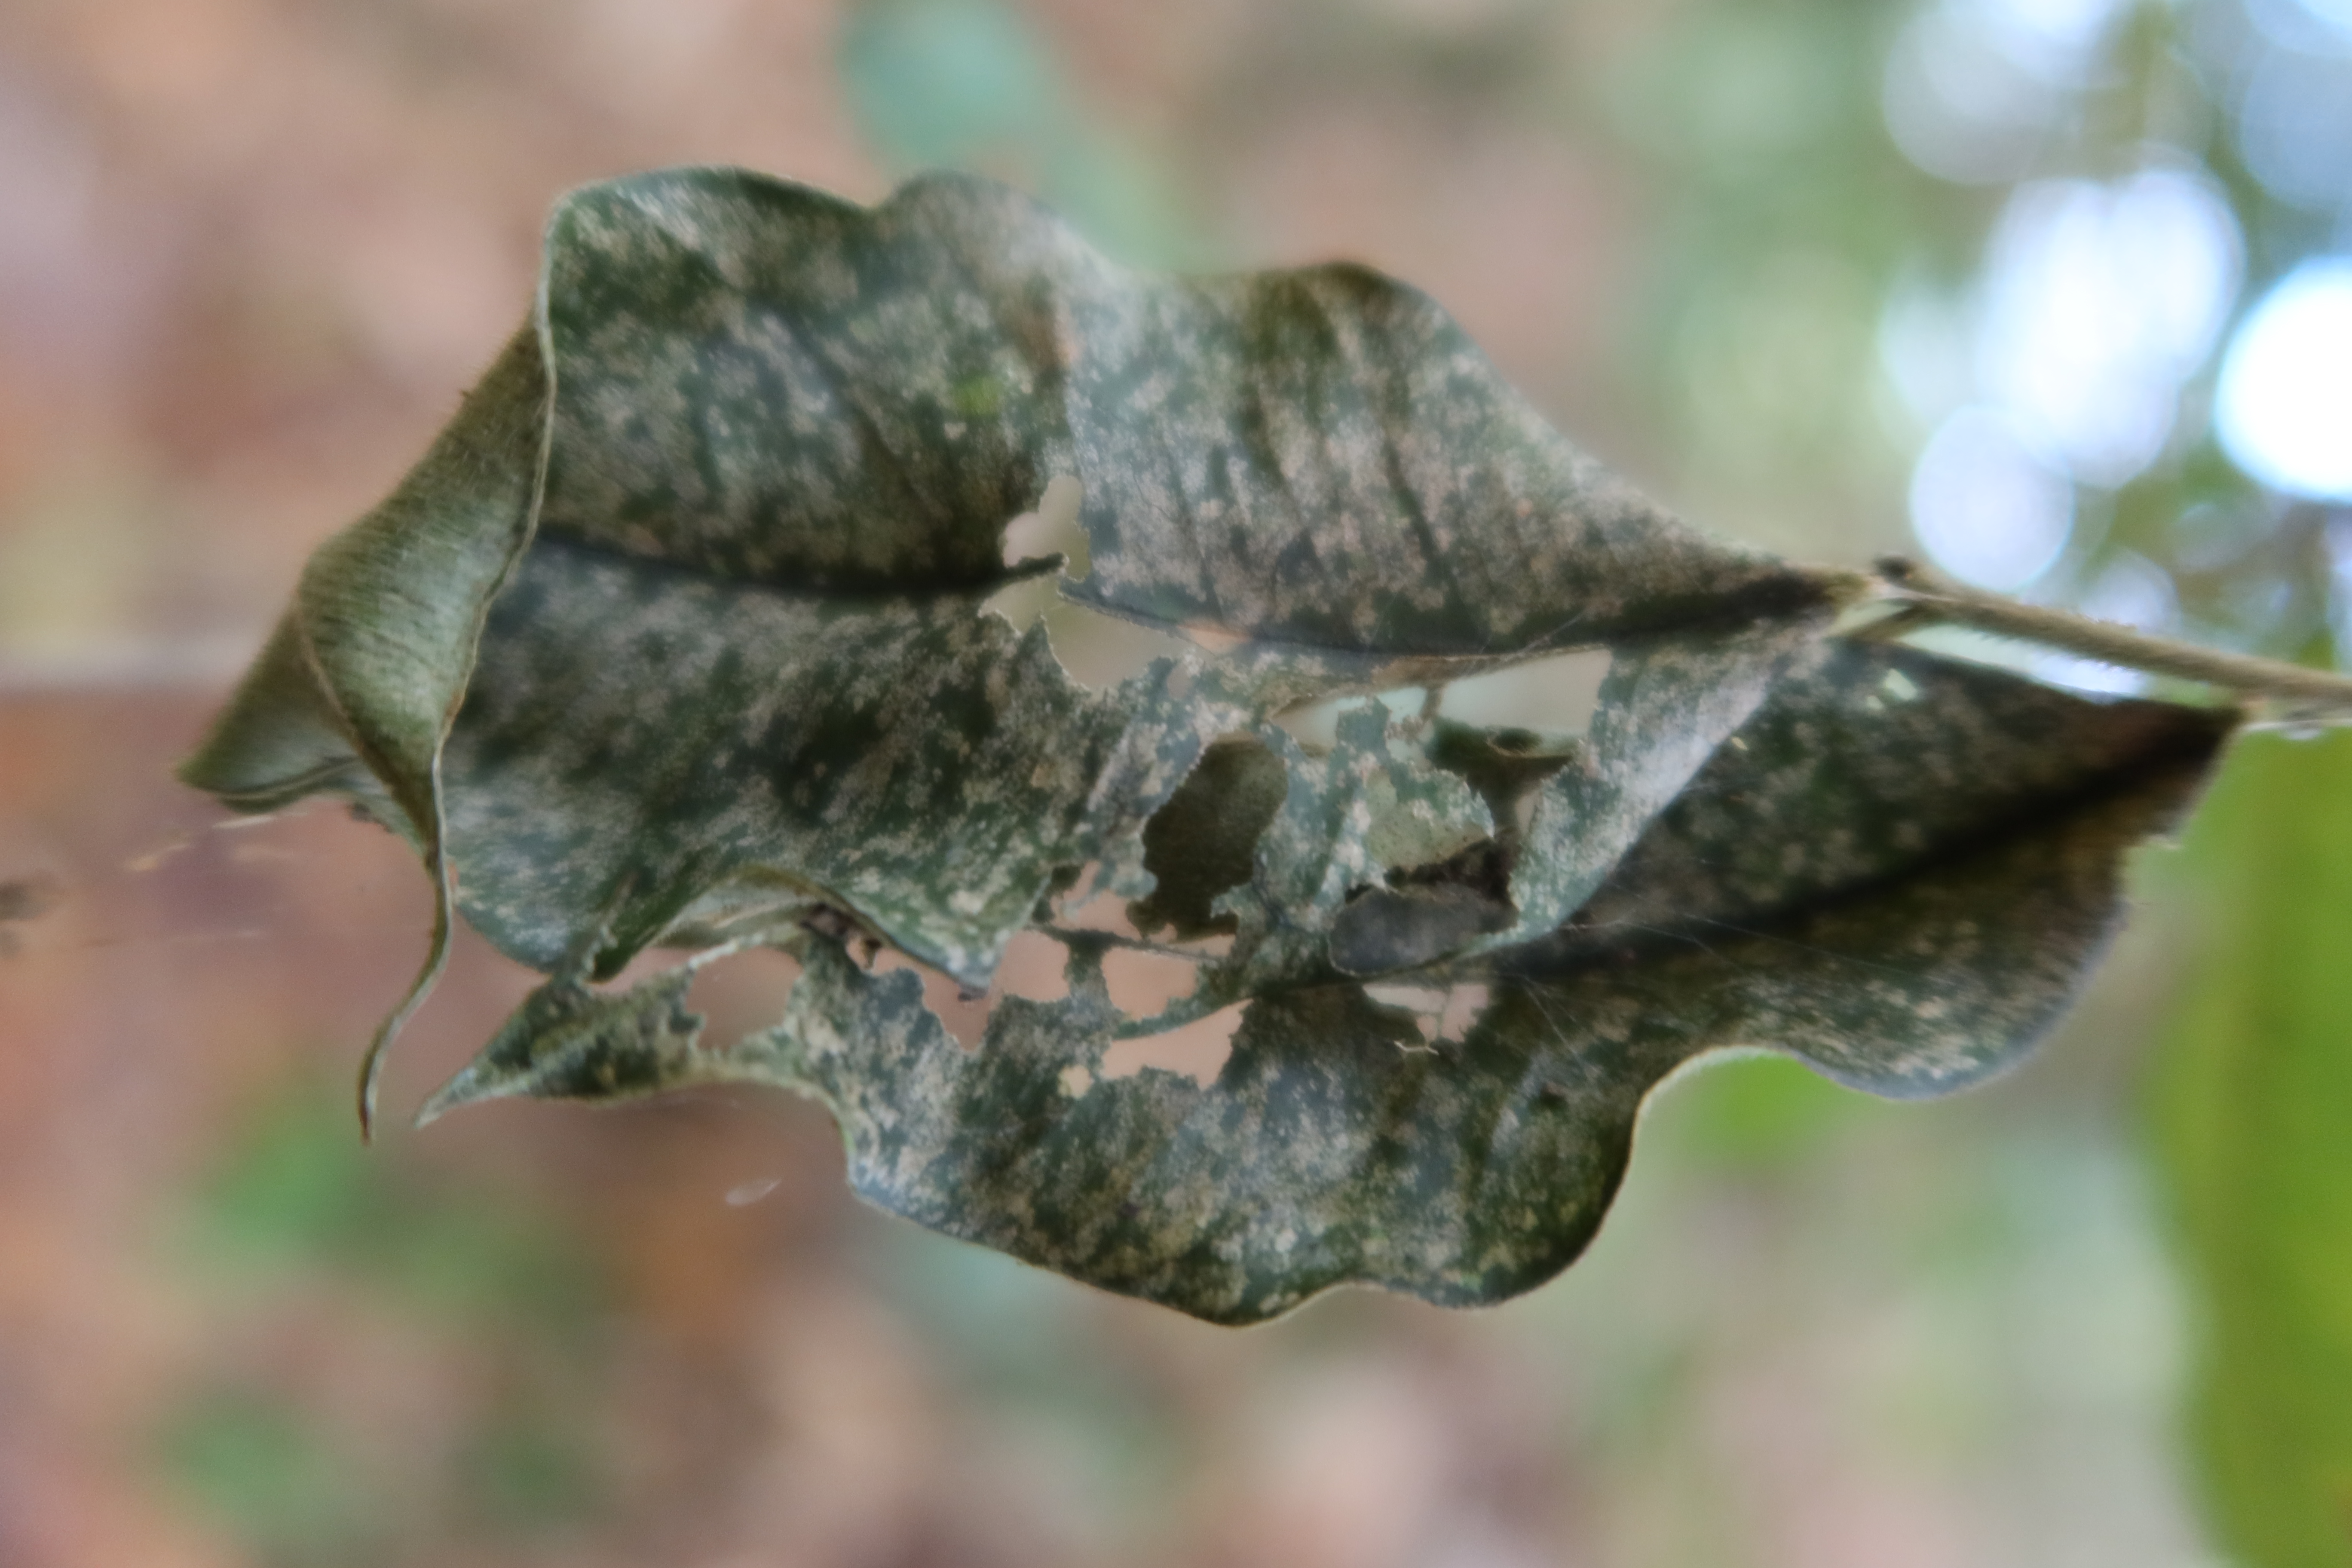
Label: Powdery mildew